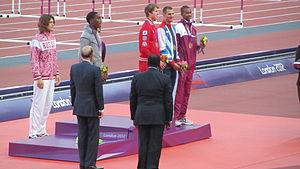
Erik Kynard Jr. est un athlète américain, spécialiste du saut en hauteur, champion olympique 2012 depuis le 1ᵉʳ février 2019, à la suite de la disqualification pour dopage du vainqueur Ivan Ukhov.
Le concours du saut en hauteur masculin aux Jeux olympiques de 2012 a lieu le 5 août pour les qualifications et le 7 août pour la finale dans le Stade olympique de Londres.